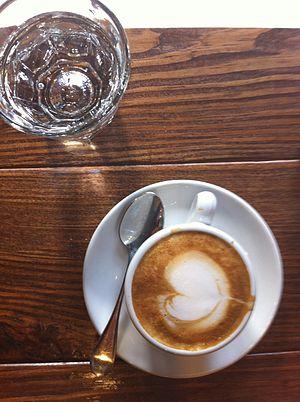
La production de café en Papouasie-Nouvelle-Guinée représente environ 1 % de la production mondiale, selon la Conférence des Nations unies sur le commerce et le développement. Après l'huile de palme, le café est la deuxième exportation agricole la plus importante de la Papouasie-Nouvelle-Guinée, employant environ 2,5 millions de personnes.